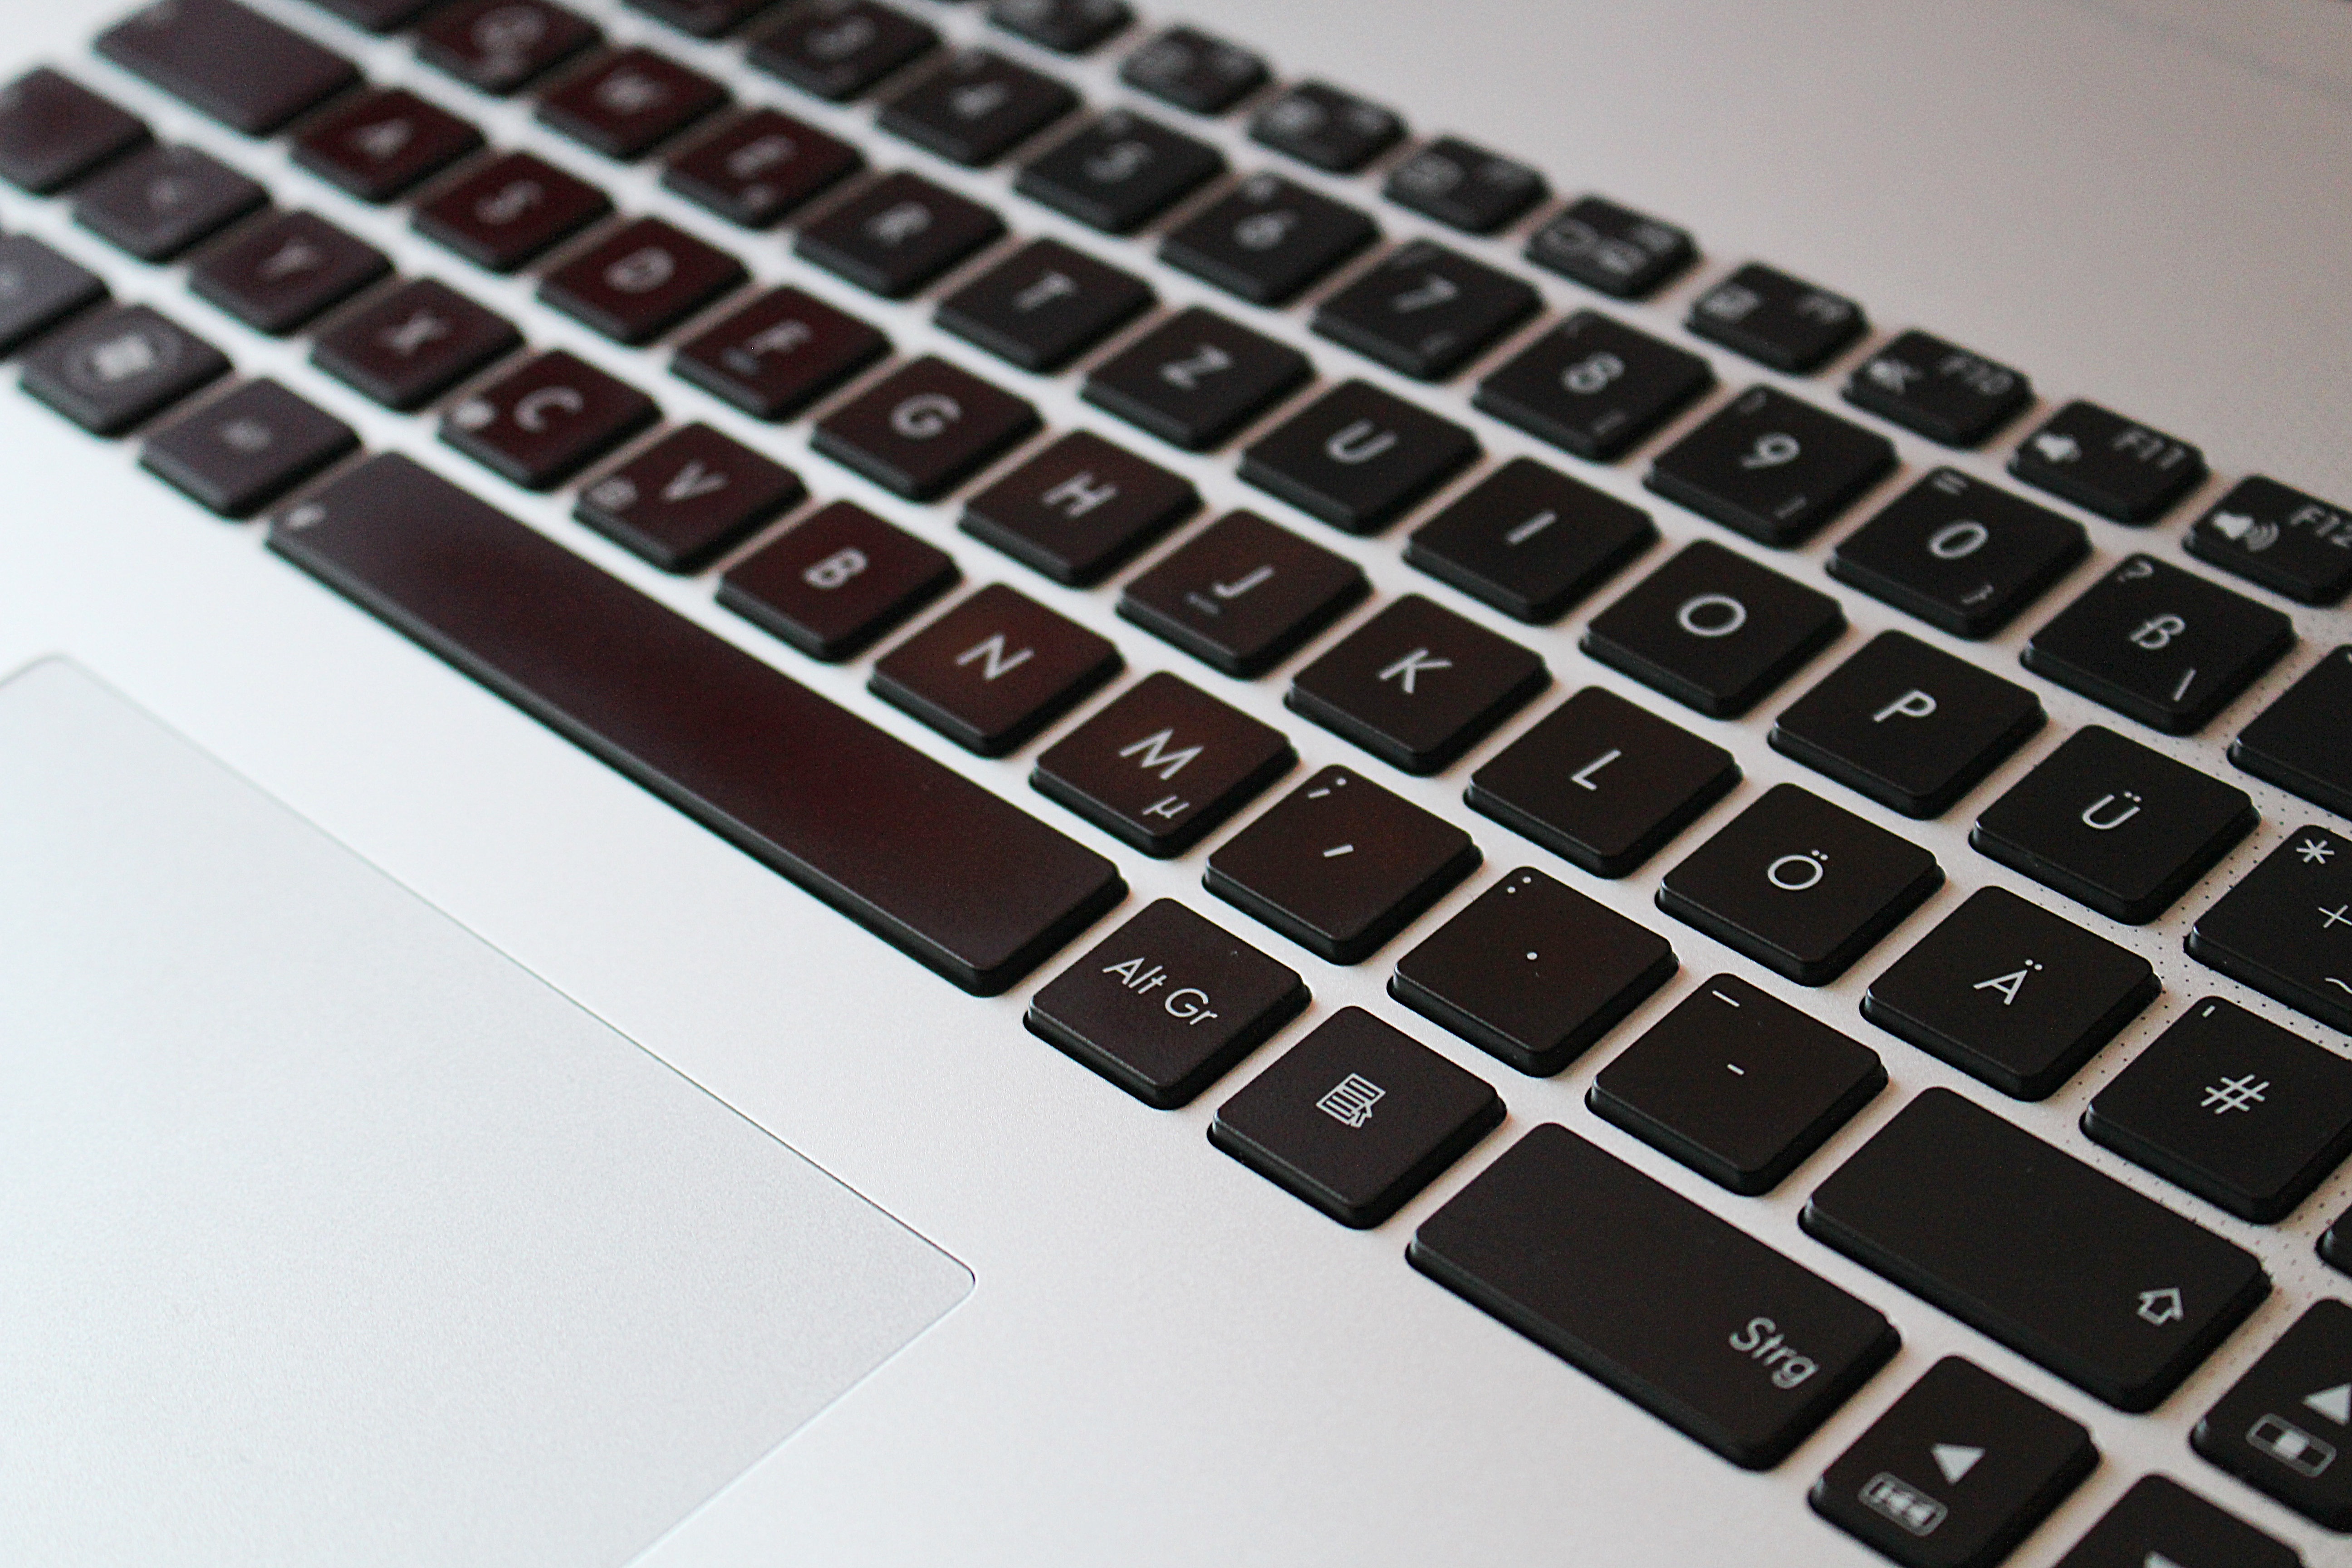
laptop, notebook, keyboard, technology, font, keys, multimedia, datailaufnahme, computer keyboard, numeric keypad, electronic device, computer hardware, musical keyboard, computer component, electronic keyboard, laptop replacement keyboard